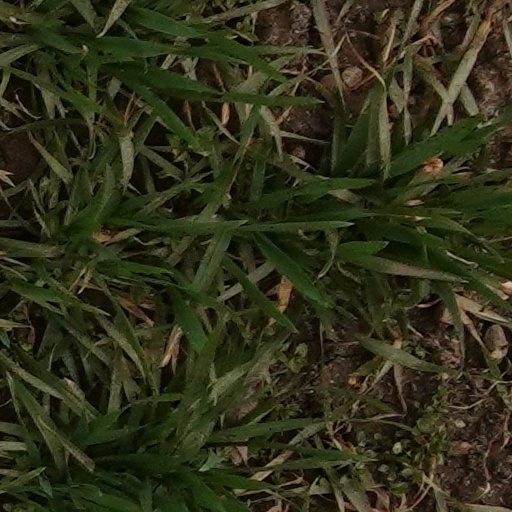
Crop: wheat